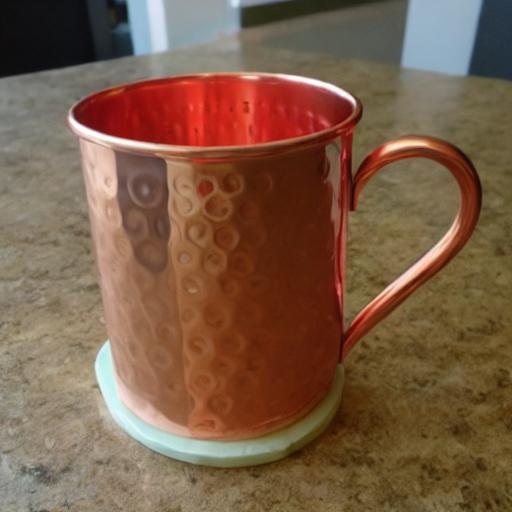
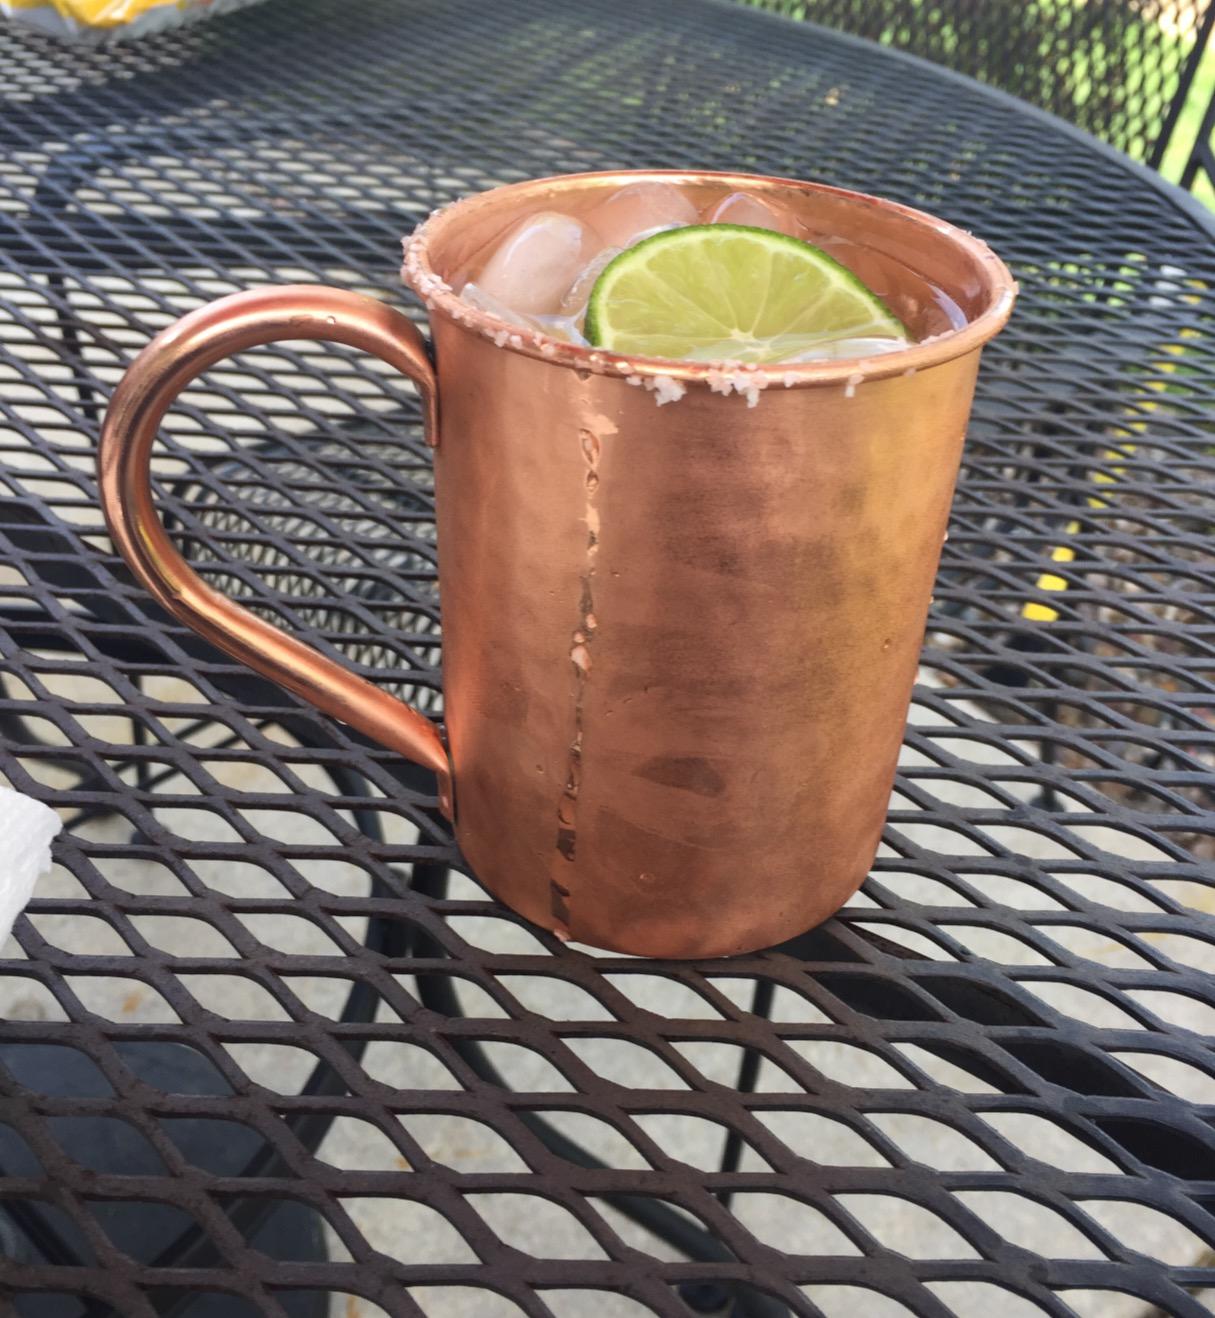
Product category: items_mug
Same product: no